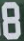
Number: 8